Sofia Panina

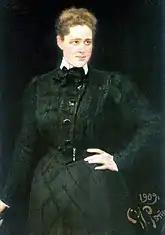
Ilya Repin's portrait of Countess Panina (1909)

Although her mother had married Petrunkevich, it was not until the February Revolution of 1917 that Sofia started playing a role in politics. She wrote in her memoirs: "I never belonged to any political party and my interests were concentrated on questions of education and general culture, which alone, I was deeply convinced, could provide a firm foundation for a free political order." However, during the war she worked for Saint Petersburg City Duma ensuring the families of reservists called up for the war were being looked after. On International Women's Day, 1917, Panina along with some other suitable women were appointed as delegates to the Petrograd (Saint Petersburg) Duma. Their positions were confirmed in the August elections. She was elected to the Kadet Party Central Committee at the beginning of May and was soon the first woman in world history to hold a cabinet position when she became assistant minister in the newly created Ministry of State Welfare, under Minister Prince Dmitry Shakhovskoy. Then in August she was made assistant minister of education under Sergey Oldenburg, the Minister of Education. The Kadet Party placed her on its Petrograd list of candidates for the elections to the Constituent Assembly, held in mid-November, but the party failed to gain enough votes to include her among its delegates.